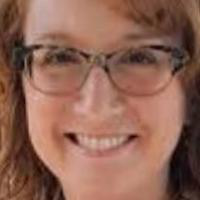
Age group: age 41-55